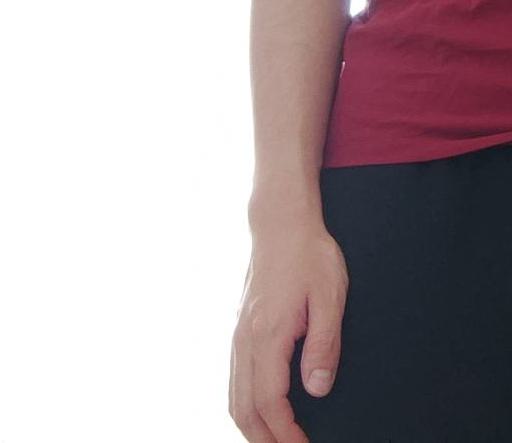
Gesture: no_gesture